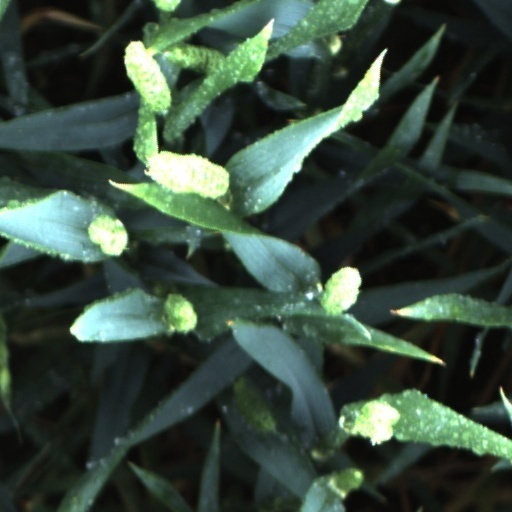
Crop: wheat